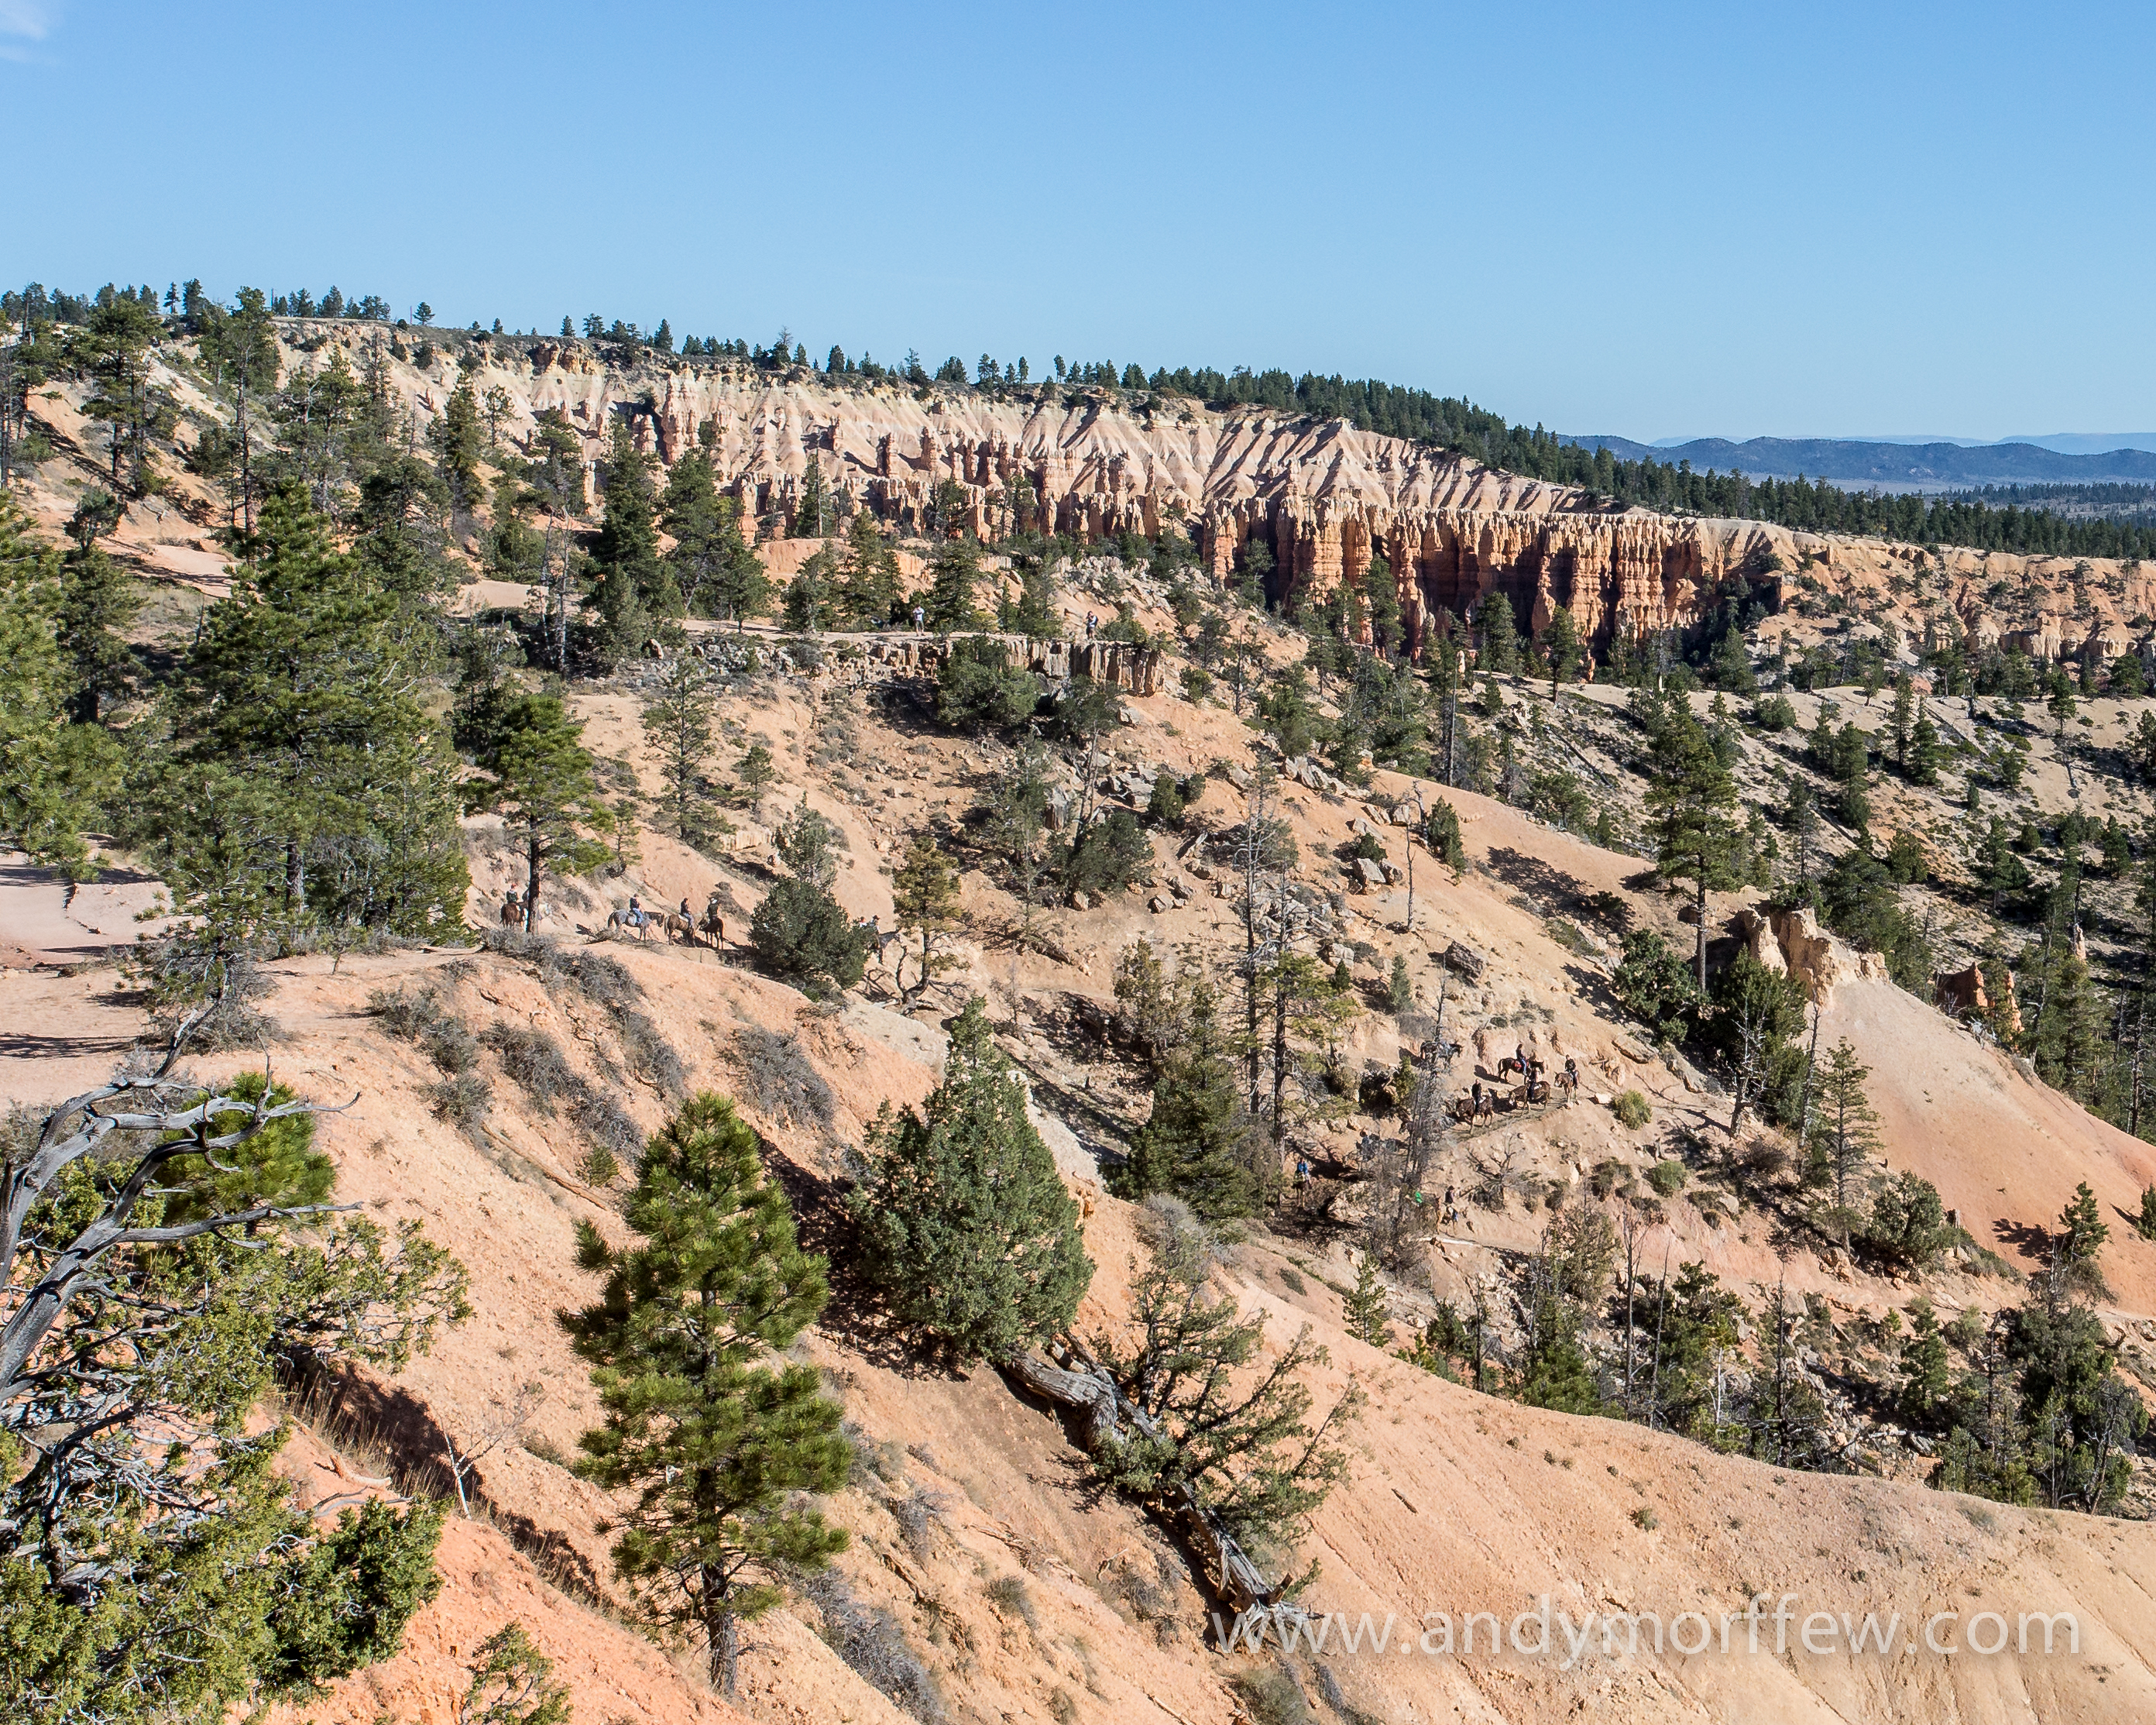
landscape, rock, wilderness, trail, valley, cliff, park, usa, soil, canyon, terrain, national park, riding, geology, utah, badlands, plateau, ecosystem, andymorffew, morffew, brycecanyon, wadi, landform, natural environment